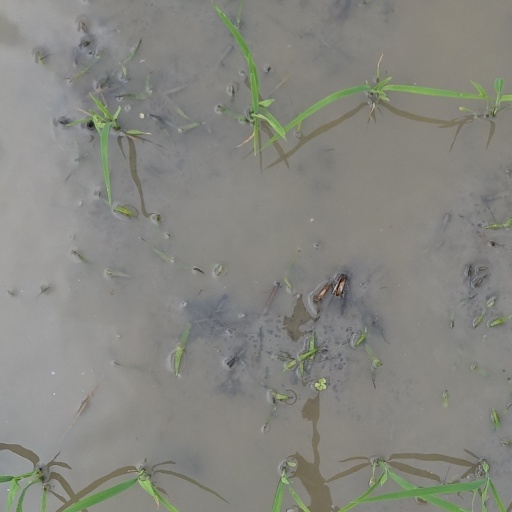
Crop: rice